History of geomagnetism

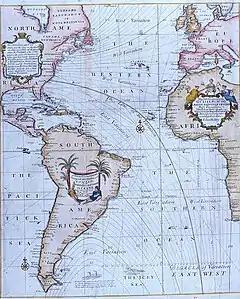

One of Gilbert's conclusions was that the Earth's field could not vary in time. This was soon to be proved false by a series of measurements in London. In 1580, William Borough measured the declination and found it to be 11° NE. In 1622, Edmund Gunter found it to be 5° 56' NE. He noted the difference from Borough's result but concluded that Borough must have made a measurement error. In 1633, Henry Gellibrand measured the declination in the same location and found it to be 4° 05' NE. Because of the care with which Gunther had made his measurements, Gellibrand was confident that the changes were real. In 1635 he published "A Discourse Mathematical on the Variation of the Magneticall Needle" stating that the declination had changed by more than 7° in 54 years. The reality of geomagnetic secular variation was rapidly accepted in England, where Gellibrand had a high reputation, but in other countries it was met with skepticism until it was confirmed by further measurements.